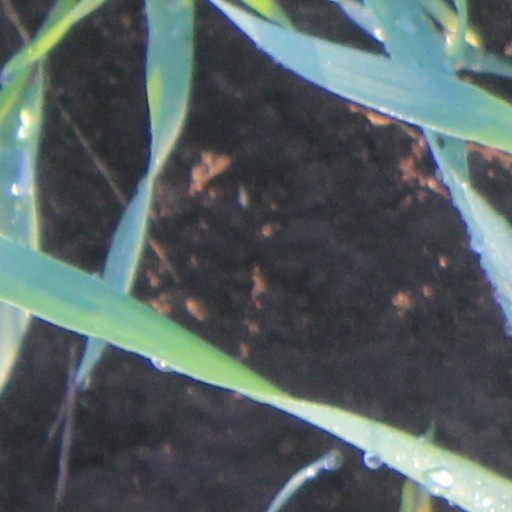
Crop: wheat